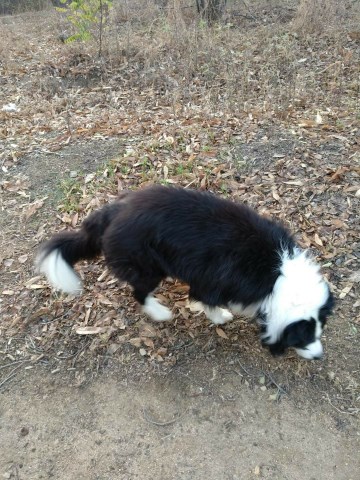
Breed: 2594-n000109-Border_collie